Halifax Volunteer Battalion

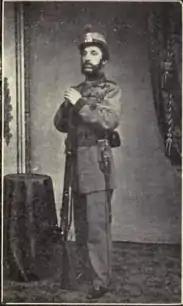
Chebucto Grays, Full Dress Uniform

The Halifax Volunteer Battalion (1860–1868) included six companies that were raised in present-day Halifax Regional Municipality. The six companies included the Scottish Rifles, Chebucto Grays, Mayflower Rifles, Halifax Rifles, Irish Volunteers and Dartmouth Rifles which were all raised in the fall of 1859. The upper ranks of the battalion was made up of distinguished people from the community filling the ranks of officers. The battalion served ceremonial functions, raised money for charities as well as defended the city against possible military threat during the Fenian Raids. The present-day The Halifax Rifles (RCAC) descended from the 63rd regiment of the battalion.